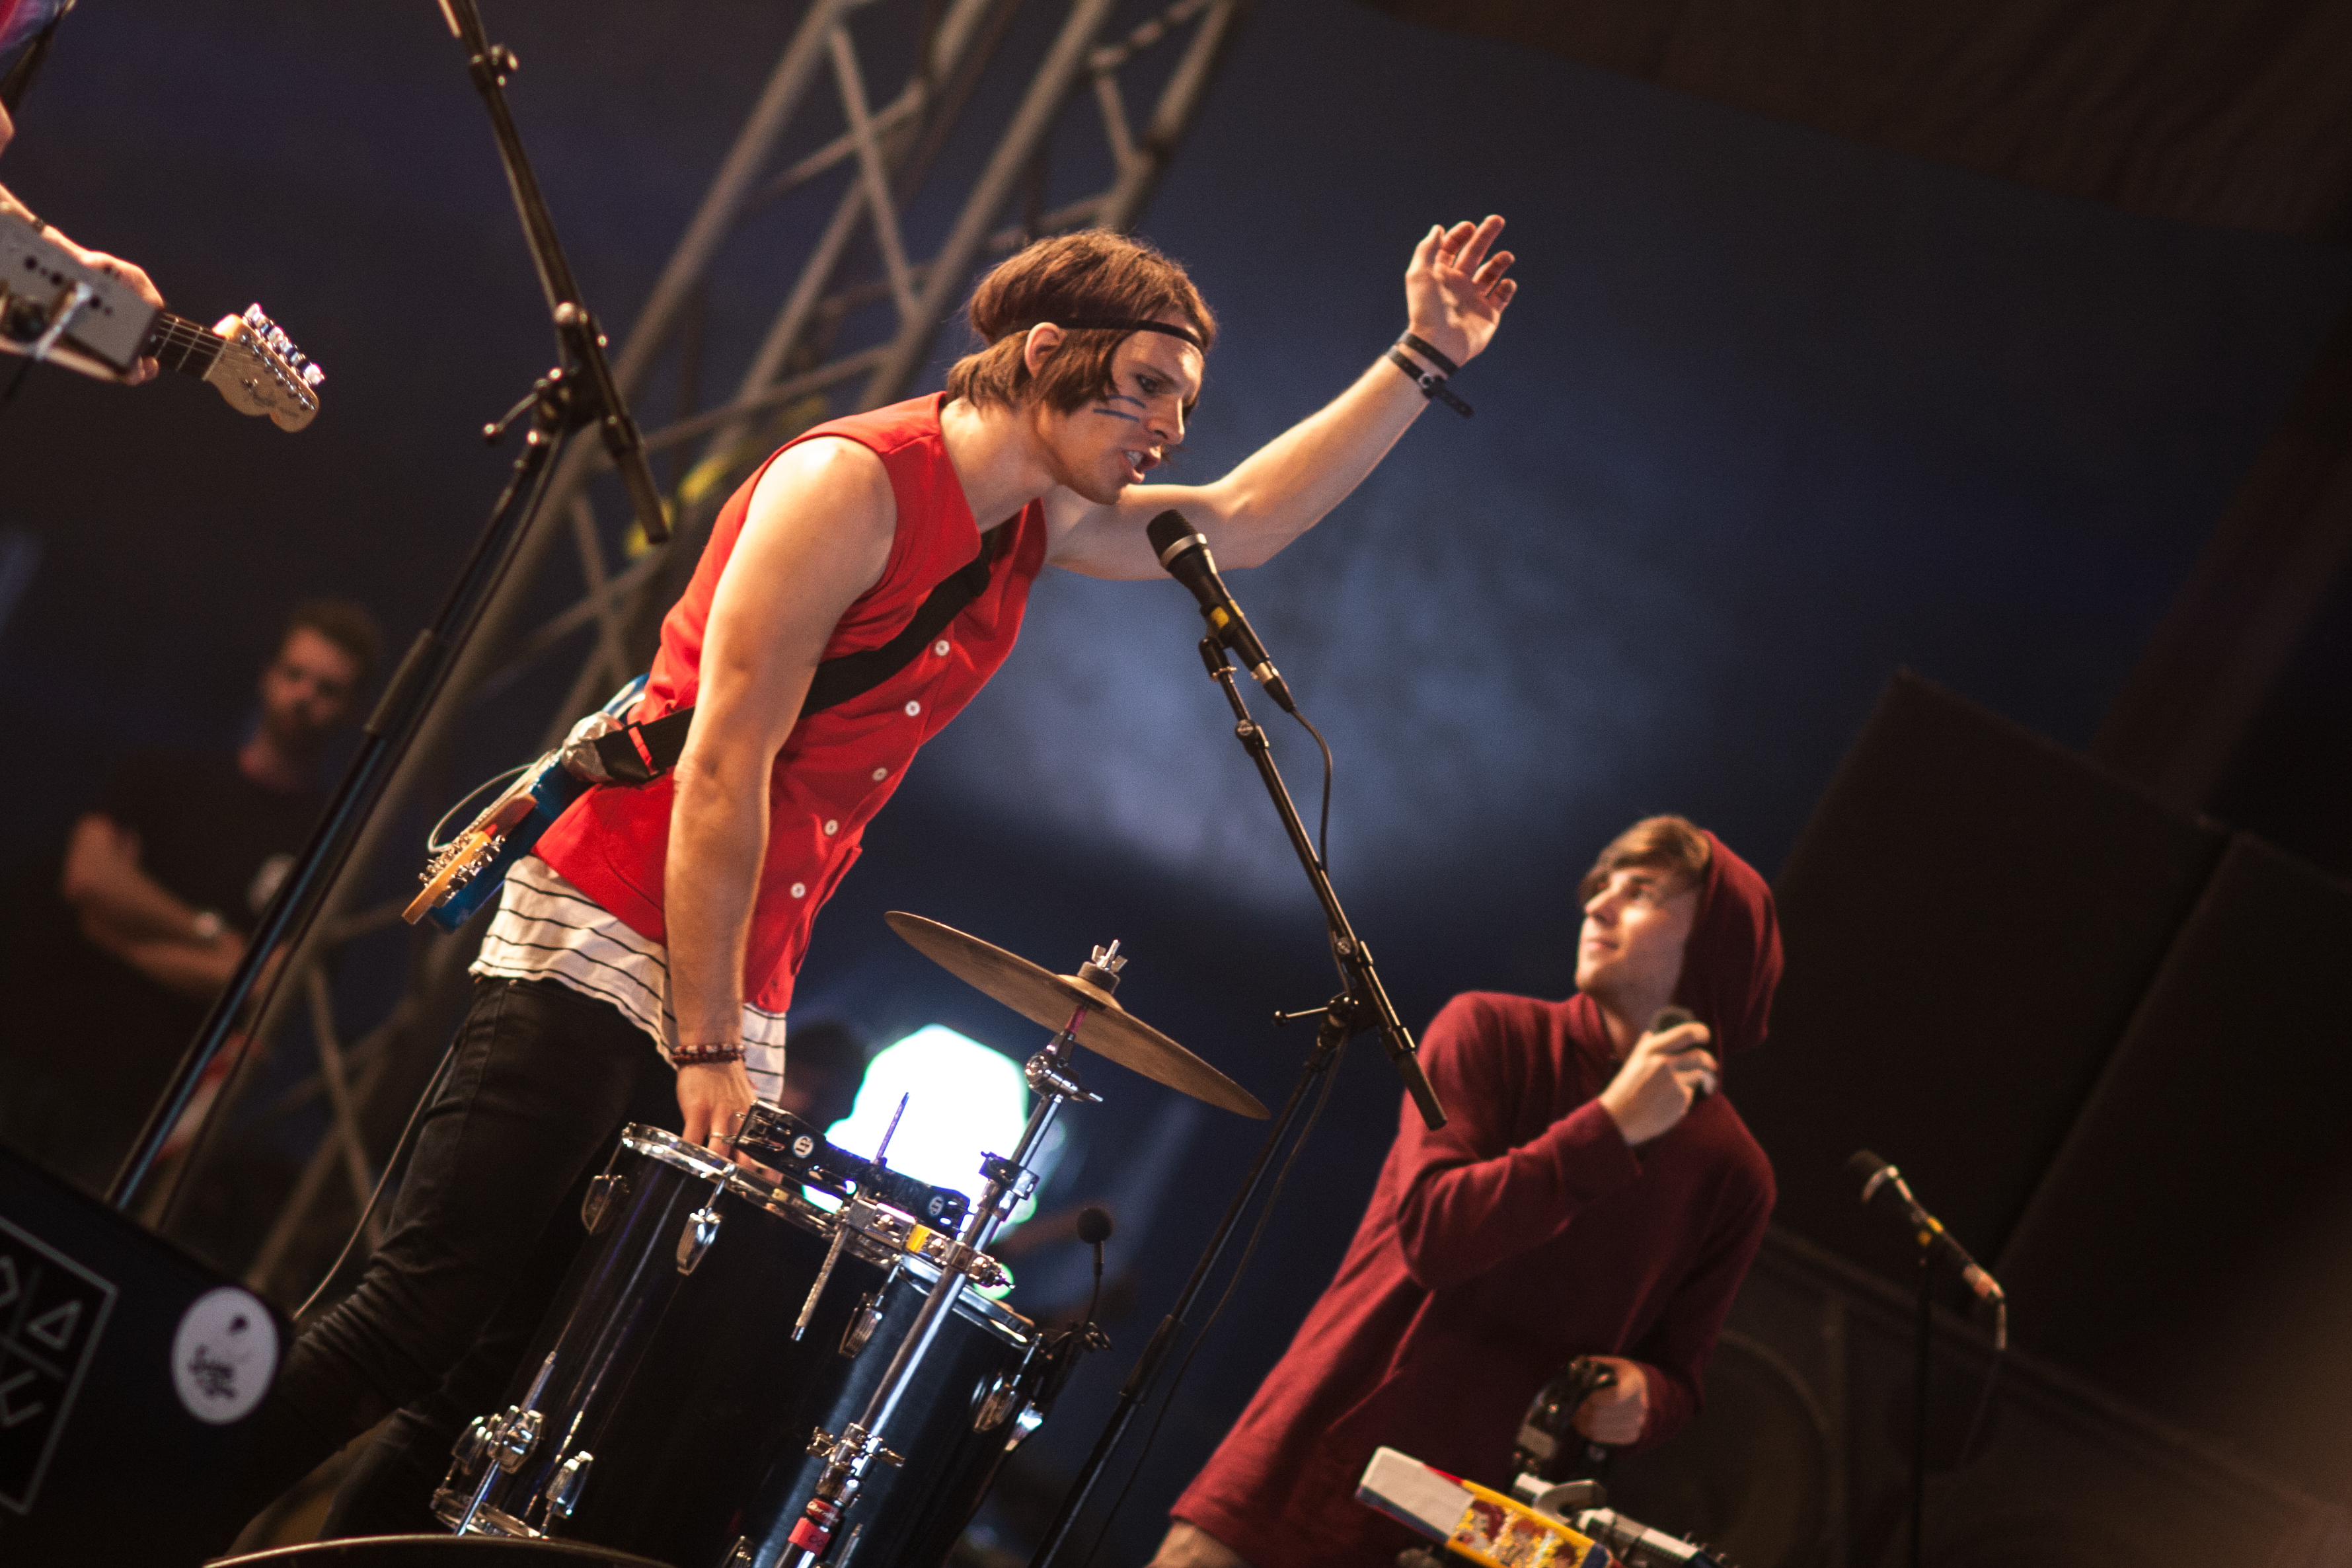
music, concert, band, live, canon, musician, performance art, festival, 40d, gig, stage, 2012, me, dour, team, teamme, performance, bassist, singing, guitarist, drums, drummer, entertainment, performing arts, singer songwriter, rock concert, musical ensemble